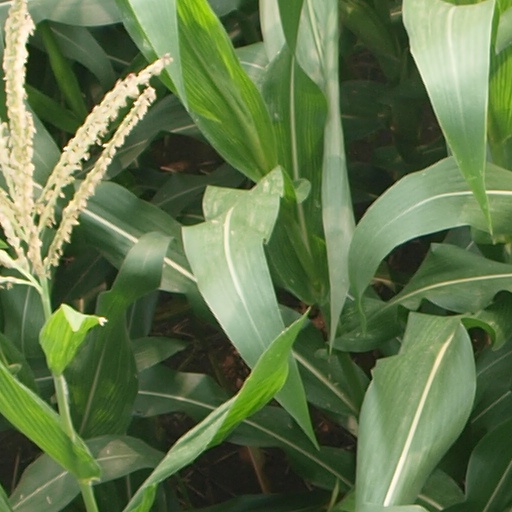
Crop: maize; corn